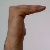
The image shows a hand gesture representing a space in Indian Sign Language.